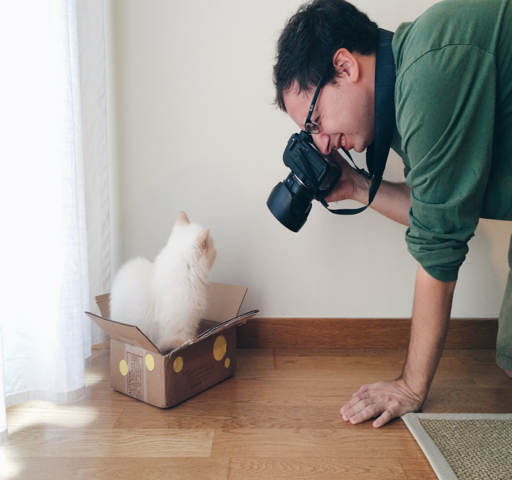
the cat , you and us